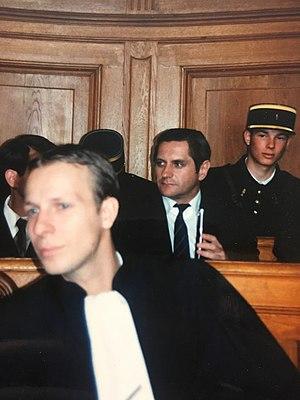
Maxime Leroux (au centre) sur le tournage du film ""Les Alsaciens ou les Deux Mathilde"" en 1995"
Maxime Noël Michel Leroux, dit Maxime Leroux, est un acteur français né le 26 mars 1951 à Sainte-Adresse, et mort le 21 janvier 2010 à Paris.
Les Alsaciens ou les Deux Mathilde est un téléfilm franco-allemand historique en quatre parties de 90 minutes, réalisé par Michel Favart et diffusé à partir du 11 octobre 1996 sur Arte.